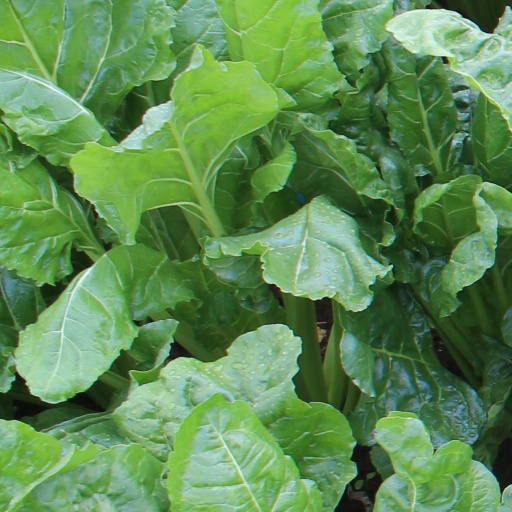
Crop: sugar beet